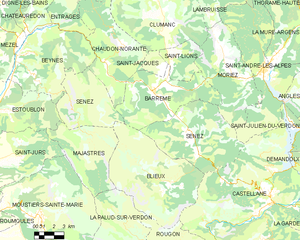
Carte des communes françaises: Senez
Senez est une commune française, située dans le département des Alpes-de-Haute-Provence en région Provence-Alpes-Côte d'Azur. Senez est un exemple de ces minuscules évêchés de Provence dont l’église aux dimensions sans rapport avec l’importance du village, rappelle aujourd’hui l’ancien statut.